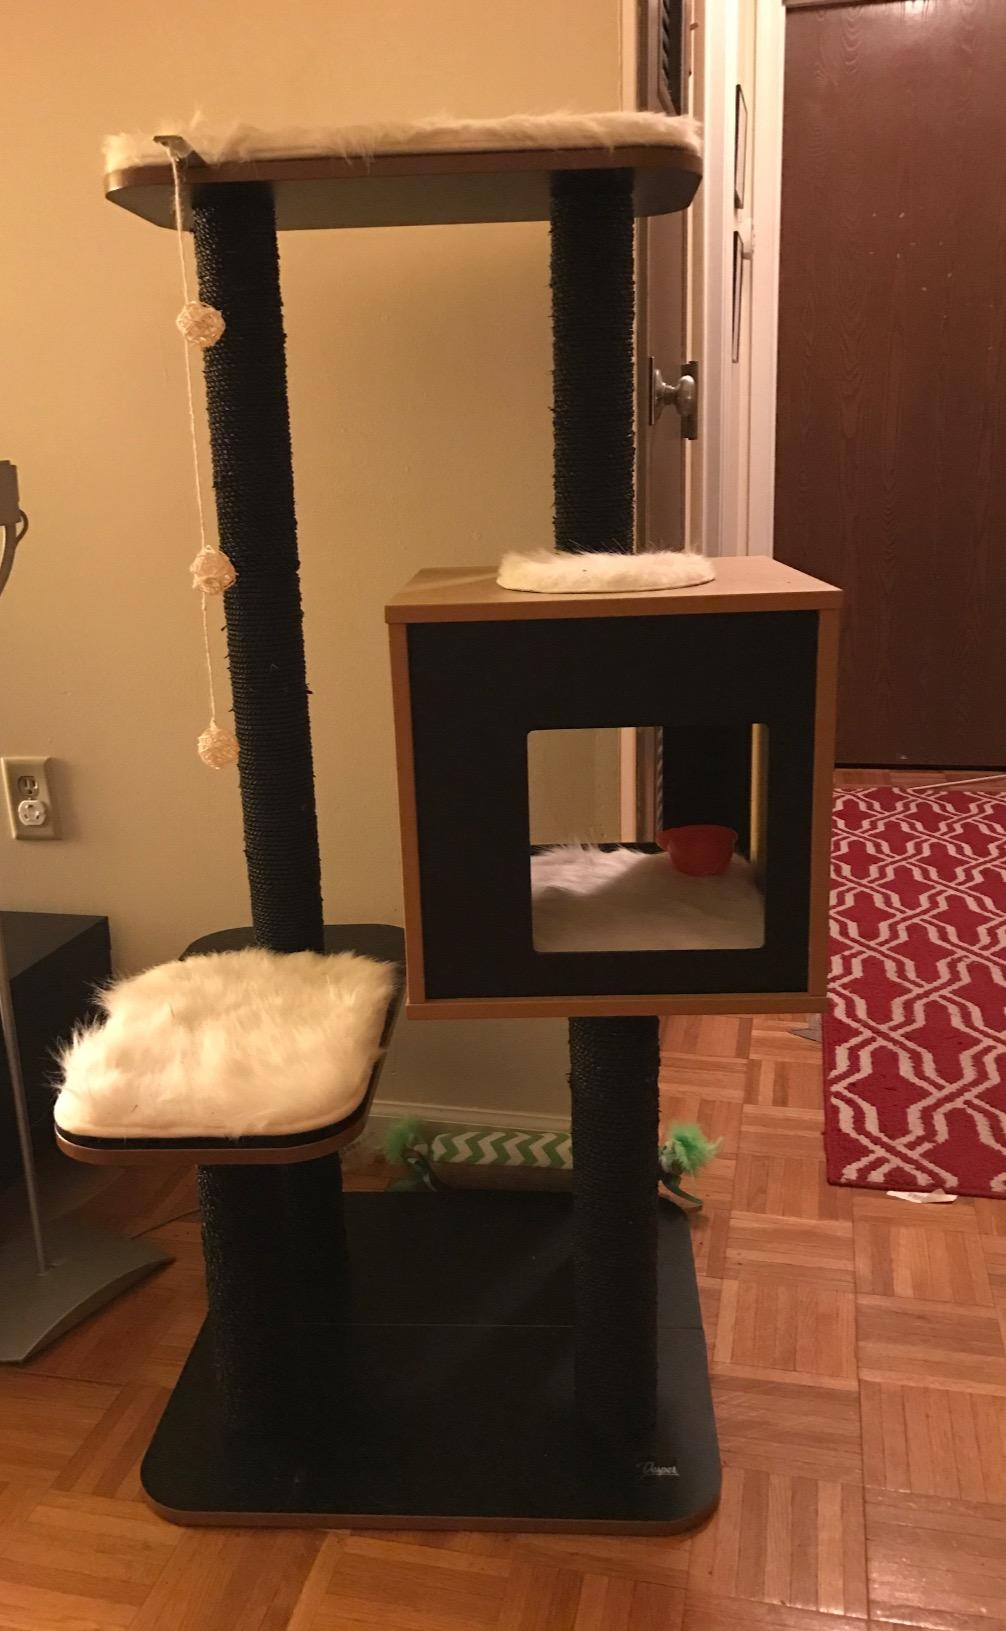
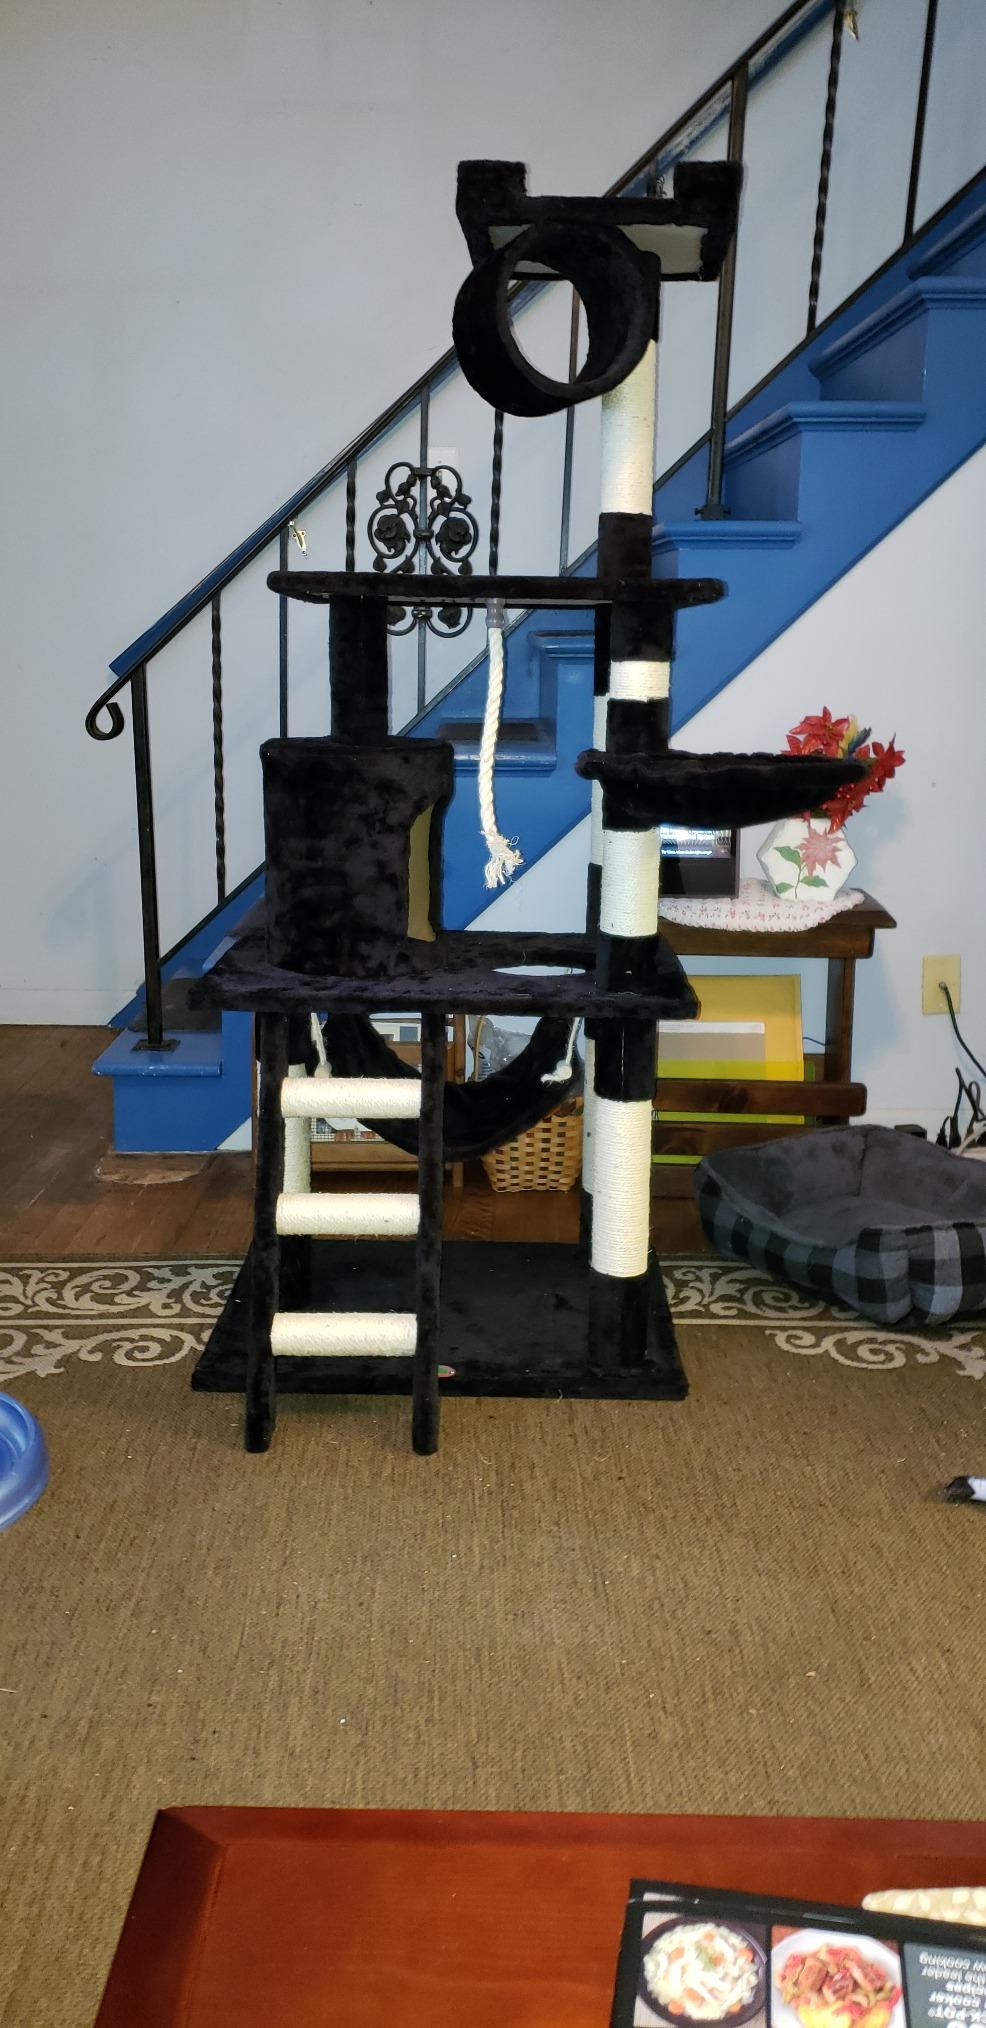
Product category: items_cat tree
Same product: no